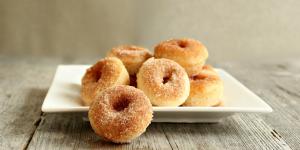
donas dominicanas